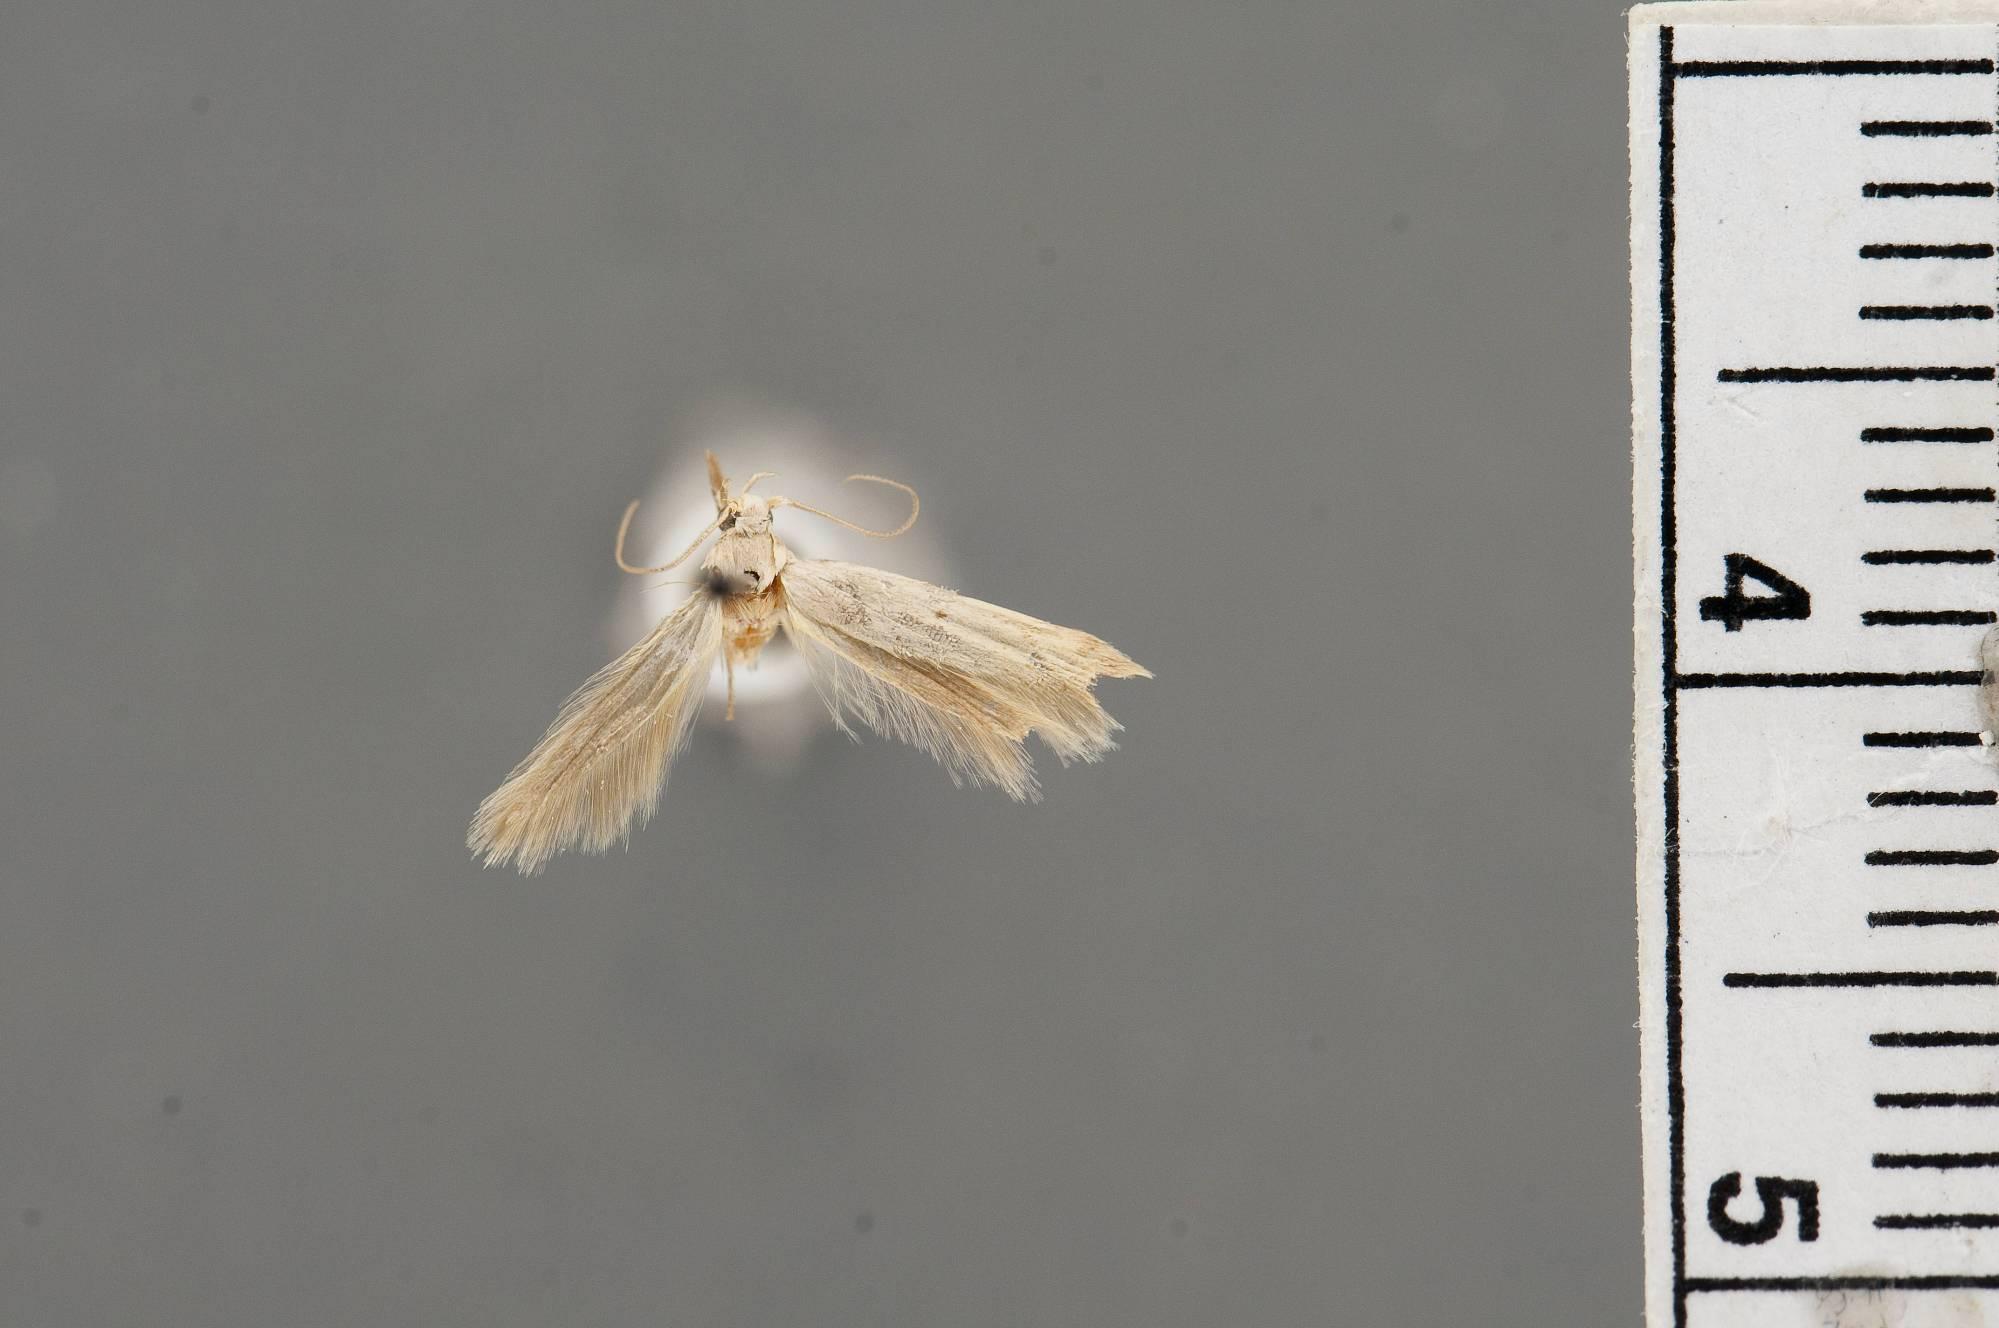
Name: Valentinia repartella
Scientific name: Valentinia repartella Dietz, 1910
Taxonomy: Animalia, Arthropoda, Insecta, Lepidoptera, Glossata, Blastobasidae, Blastobasinae
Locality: Denver, Colorado, United States
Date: [Not Stated]